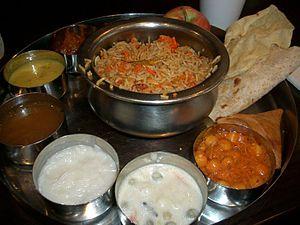
Un thali est un repas indien et népalais dont la composition diffère d'une région à l'autre. Il s'agit d'un assortiment de plats servis généralement dans de petits récipients en métal disposés sur un plateau rond, également en métal. Le prix en est généralement modeste et les plats nourrissants.